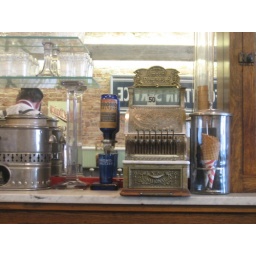
Soda shop in pine mountain